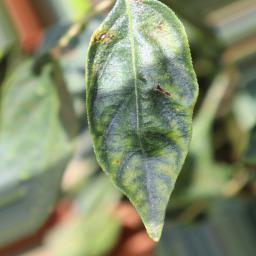
Label: healthy